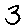
Label: 3